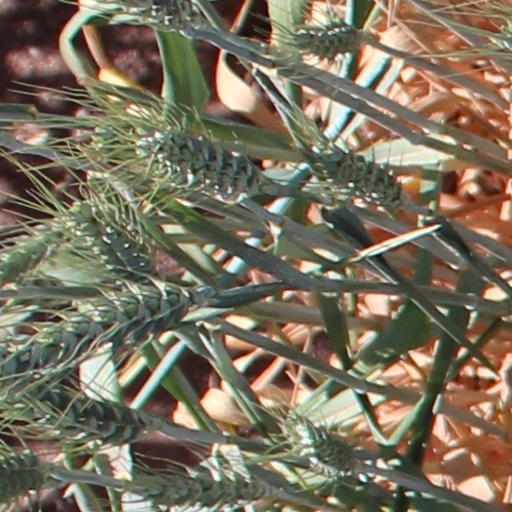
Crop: wheat